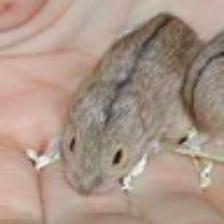
Label: NonHuman